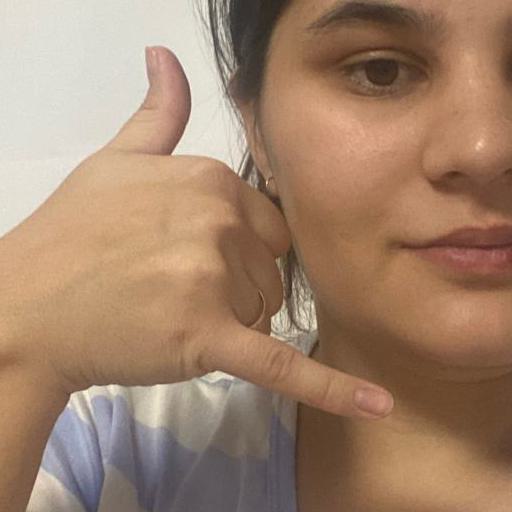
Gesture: call